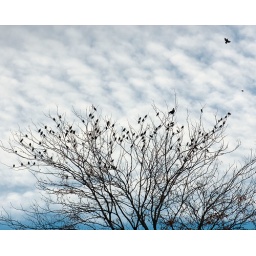
Starlings and crow resting in tree across street from my home